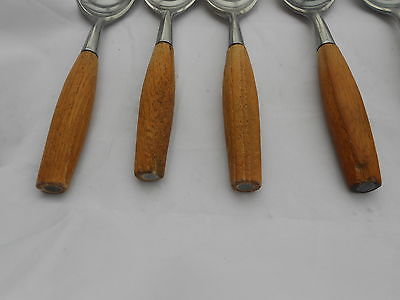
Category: table